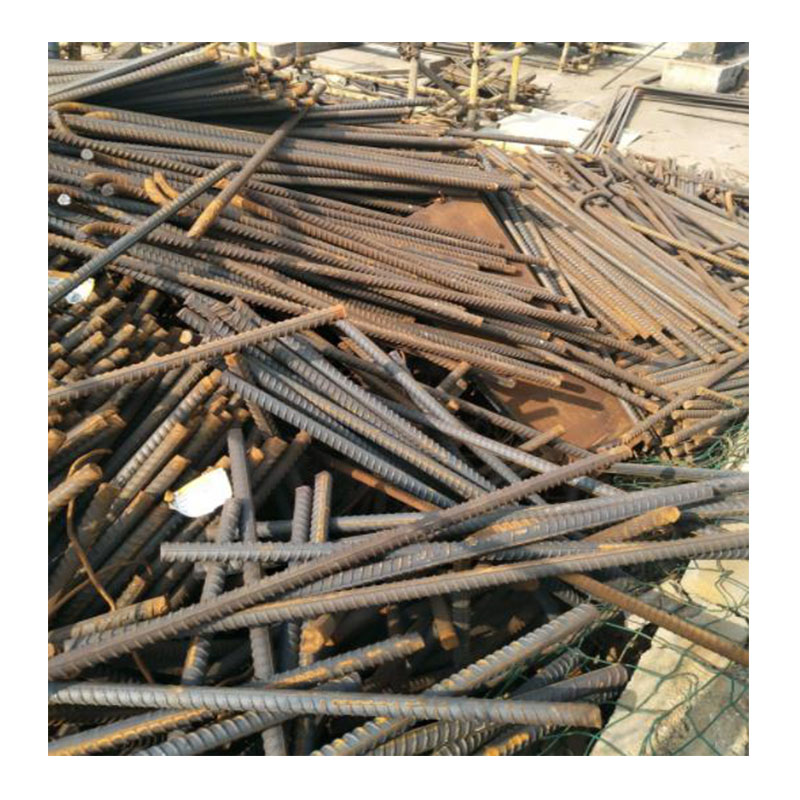
Label: trash